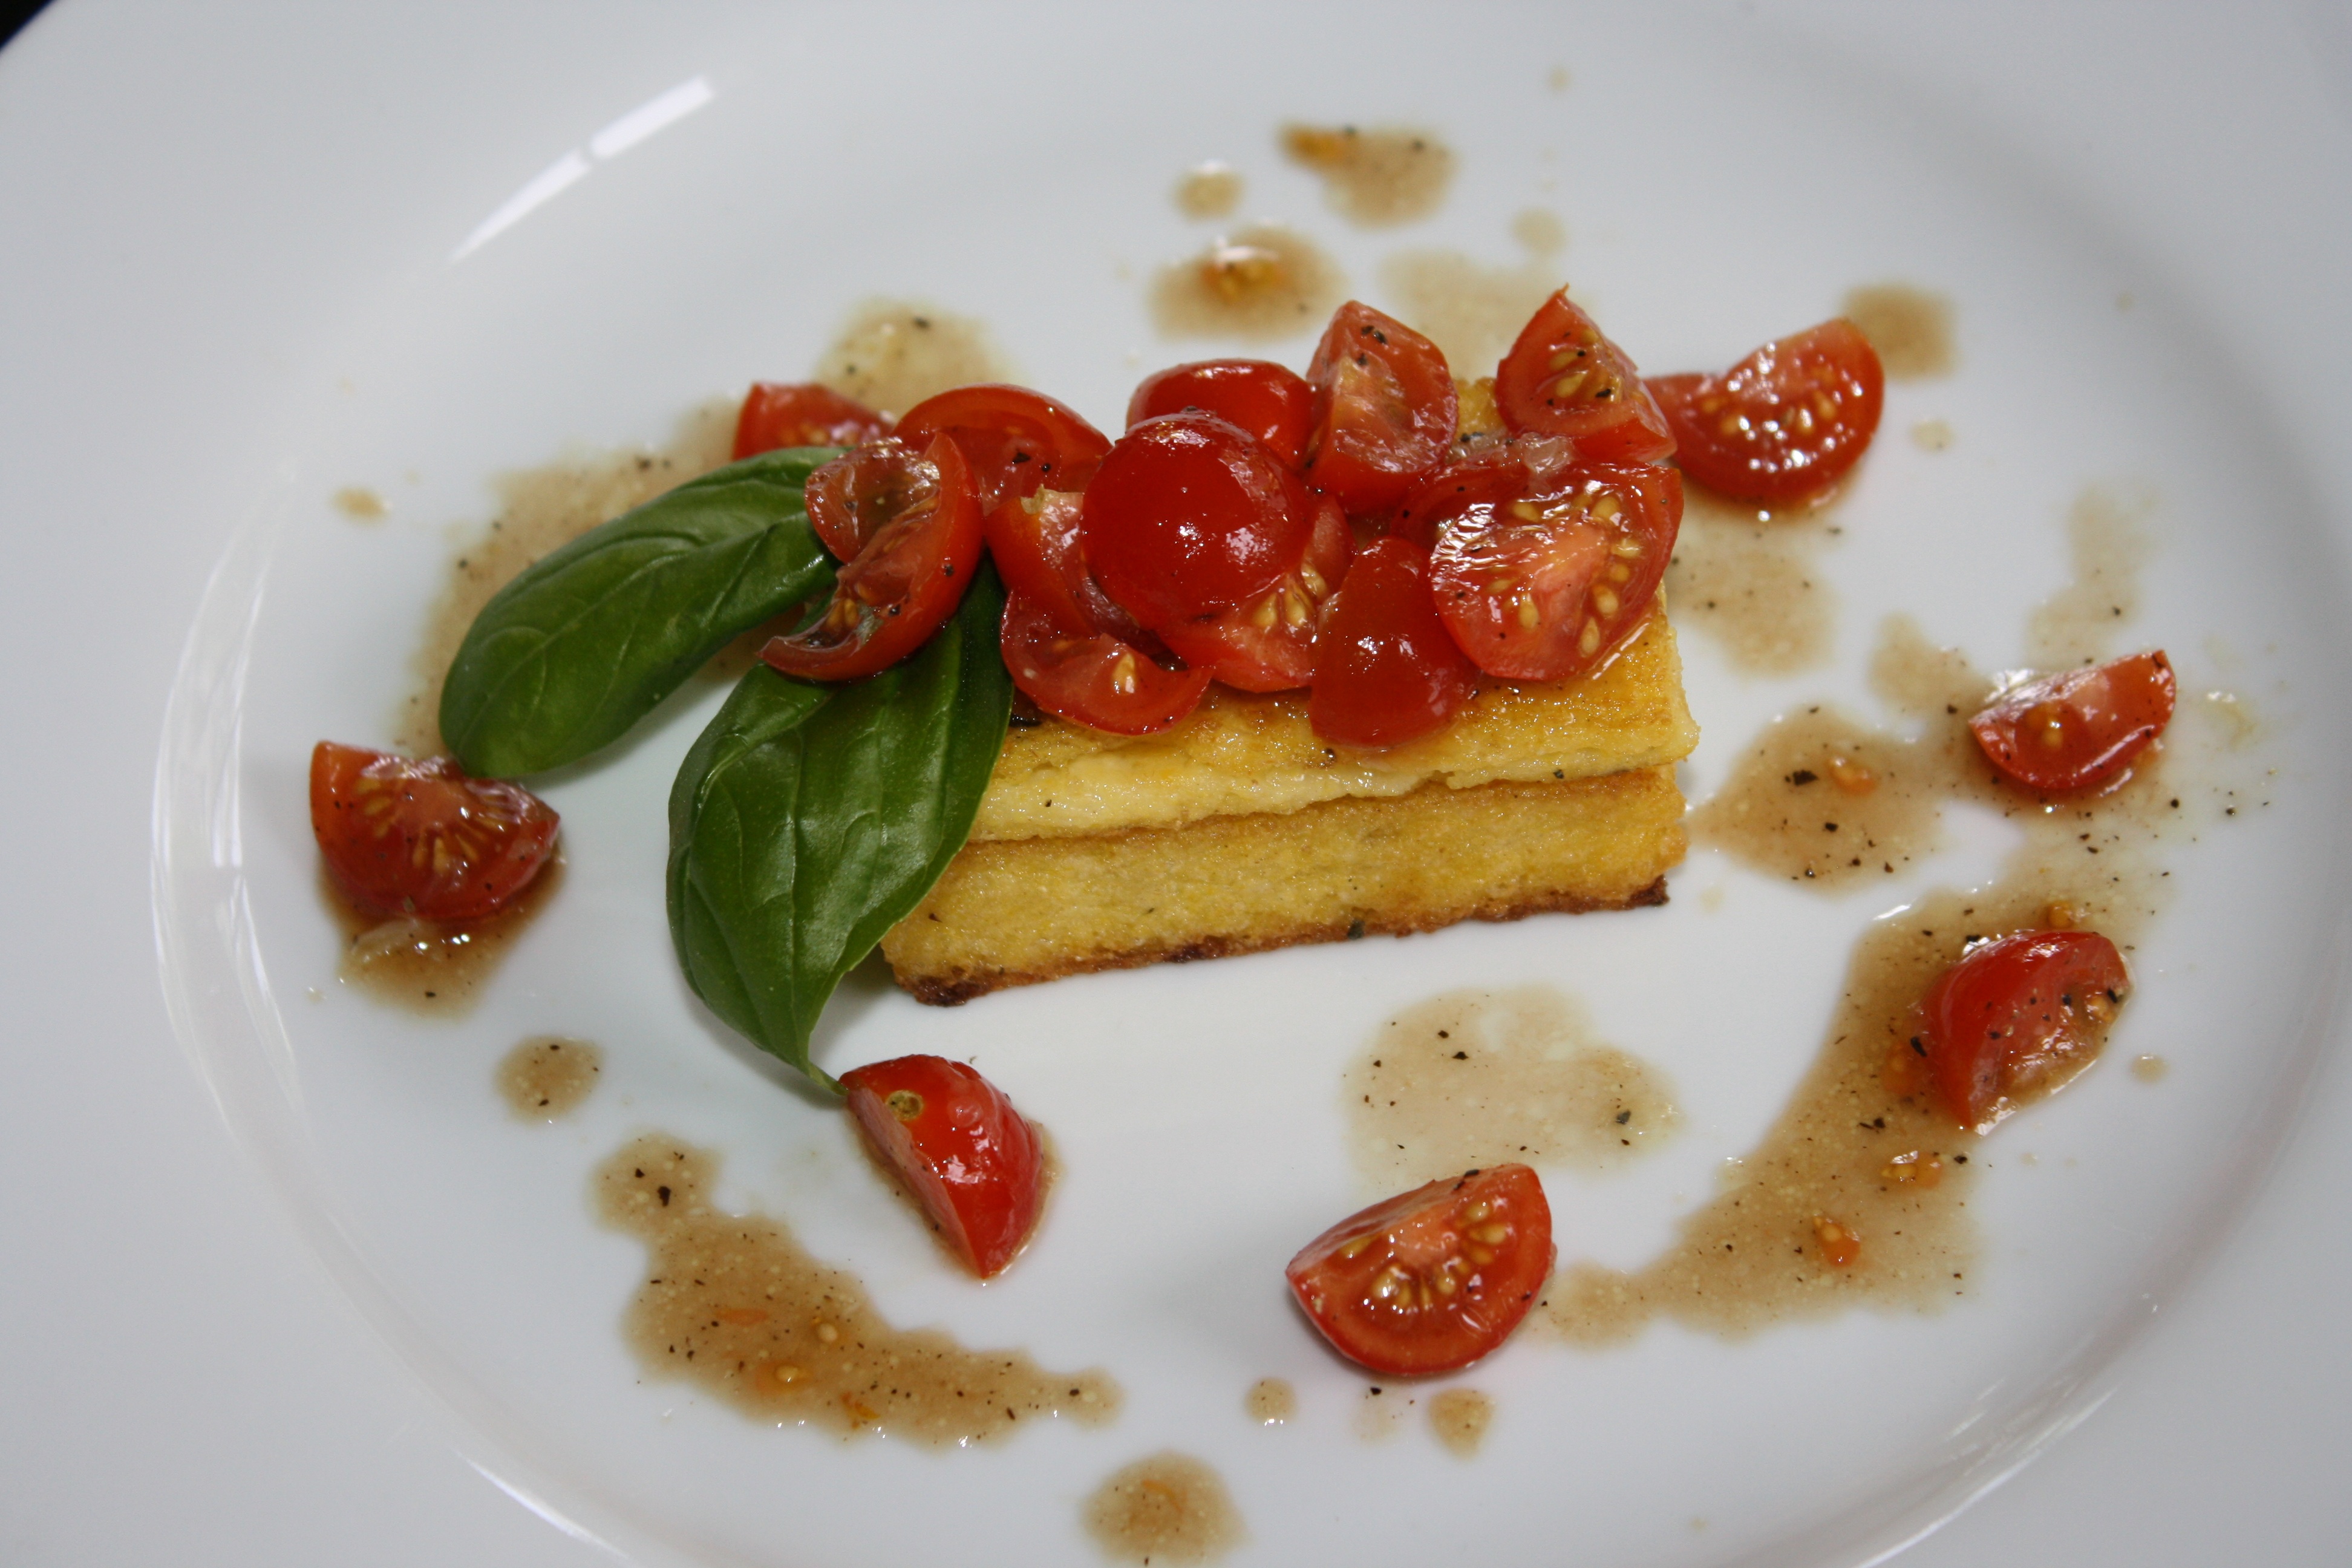
dish, meal, food, salad, mediterranean, produce, breakfast, gourmet, cuisine, basil, vegetarian food, italian, appetizer, caprese, polenta